Judicial review in Austria

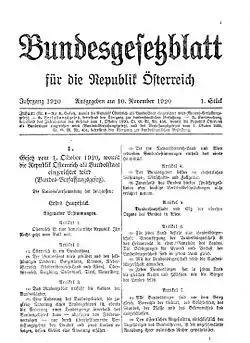
The 1920 Federal Constitutional Law established judicial review of legislation in Austria

The European and Austrian constitutions endow the Austrian court system with broad powers of judicial review.